Liam Dolman

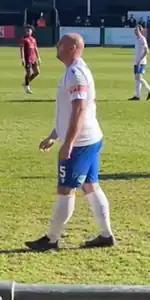

On 28 June 2014, it was announced that United Counties League Premier Division side AFC Rushden & Diamonds had signed Dolman.